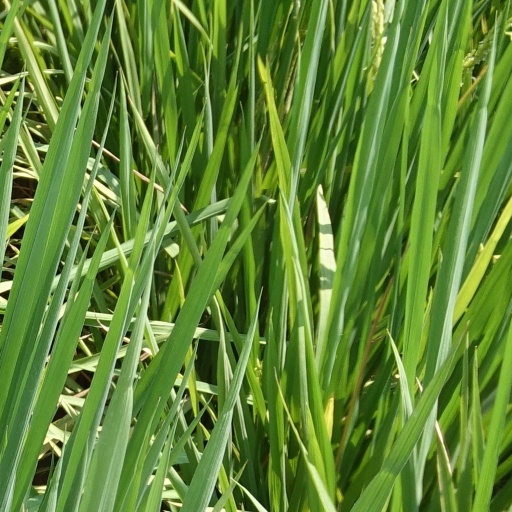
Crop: rice